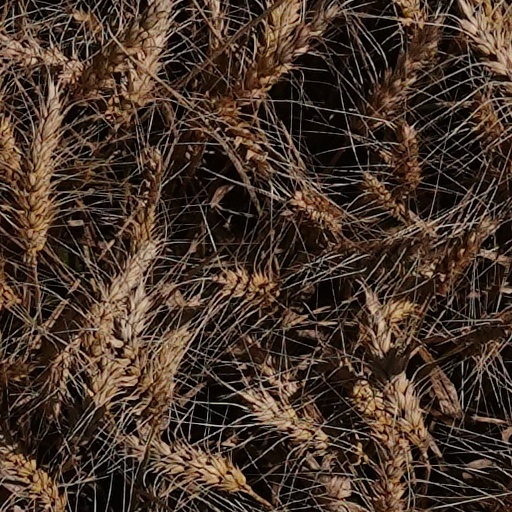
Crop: wheat